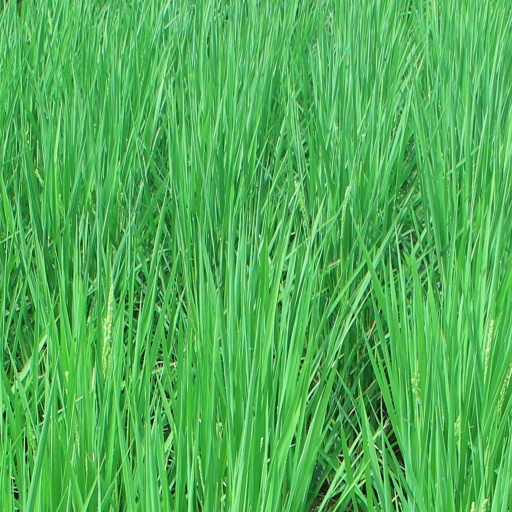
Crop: rice